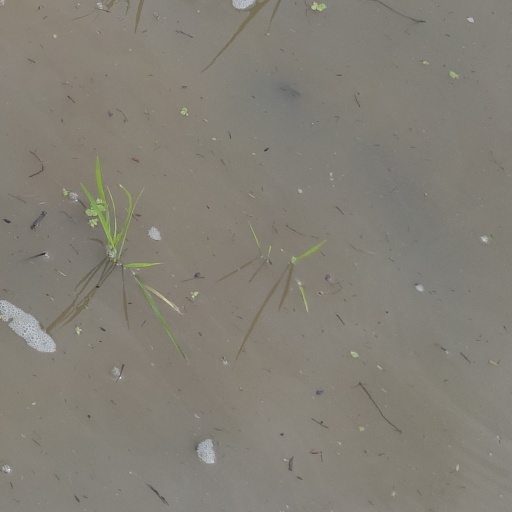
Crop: rice